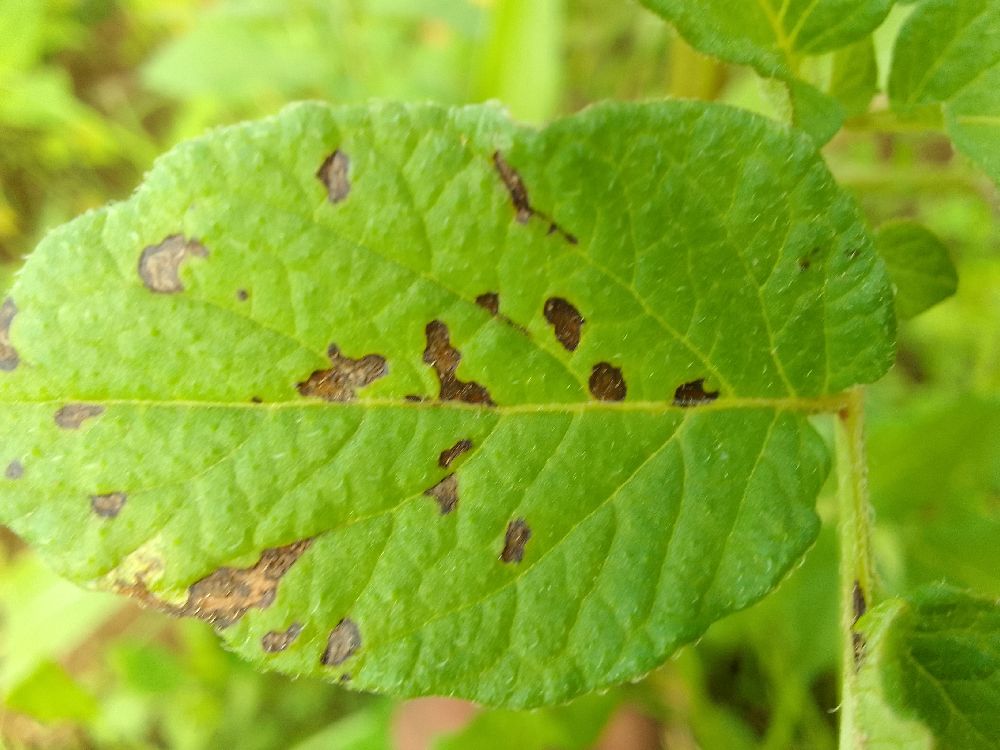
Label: Early blight